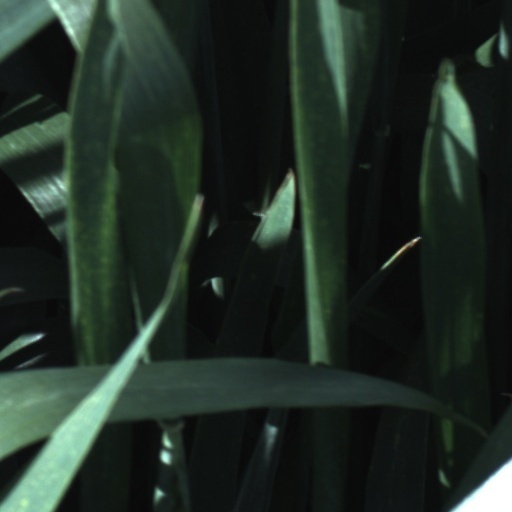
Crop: wheat